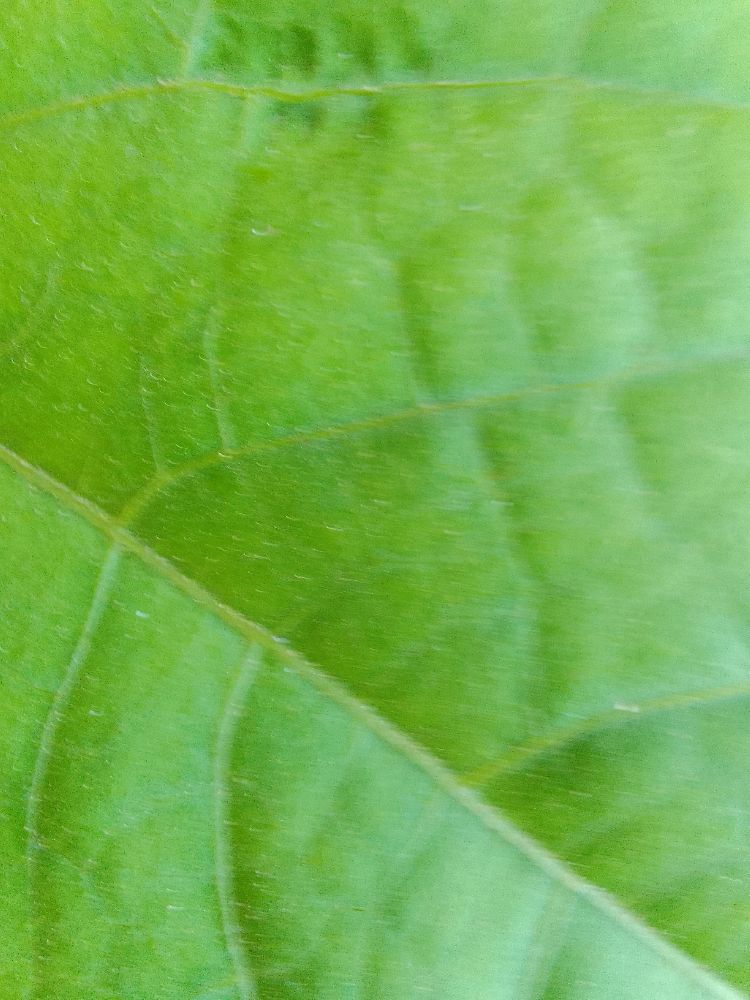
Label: healthy